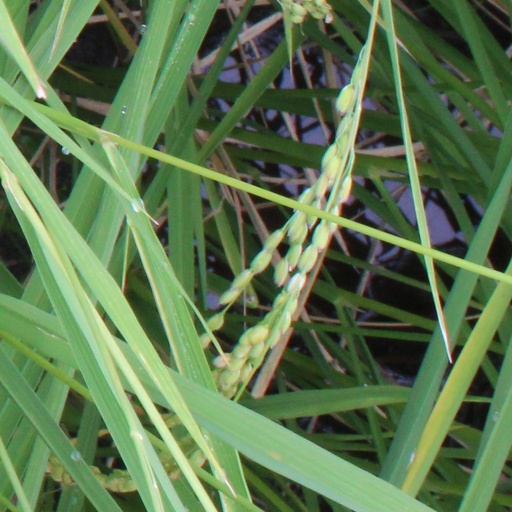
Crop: rice